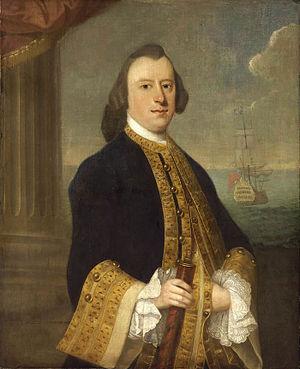
Jeremiah Theus, parfois écrit Jeremiah Theüs était un peintre américain du XVIIIᵉ siècle né en Suisse. Il exécuta essentiellement des portraits dans la région de Charleston.